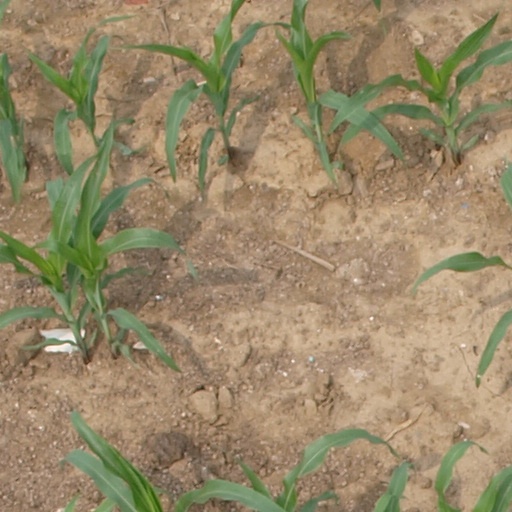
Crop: maize; corn